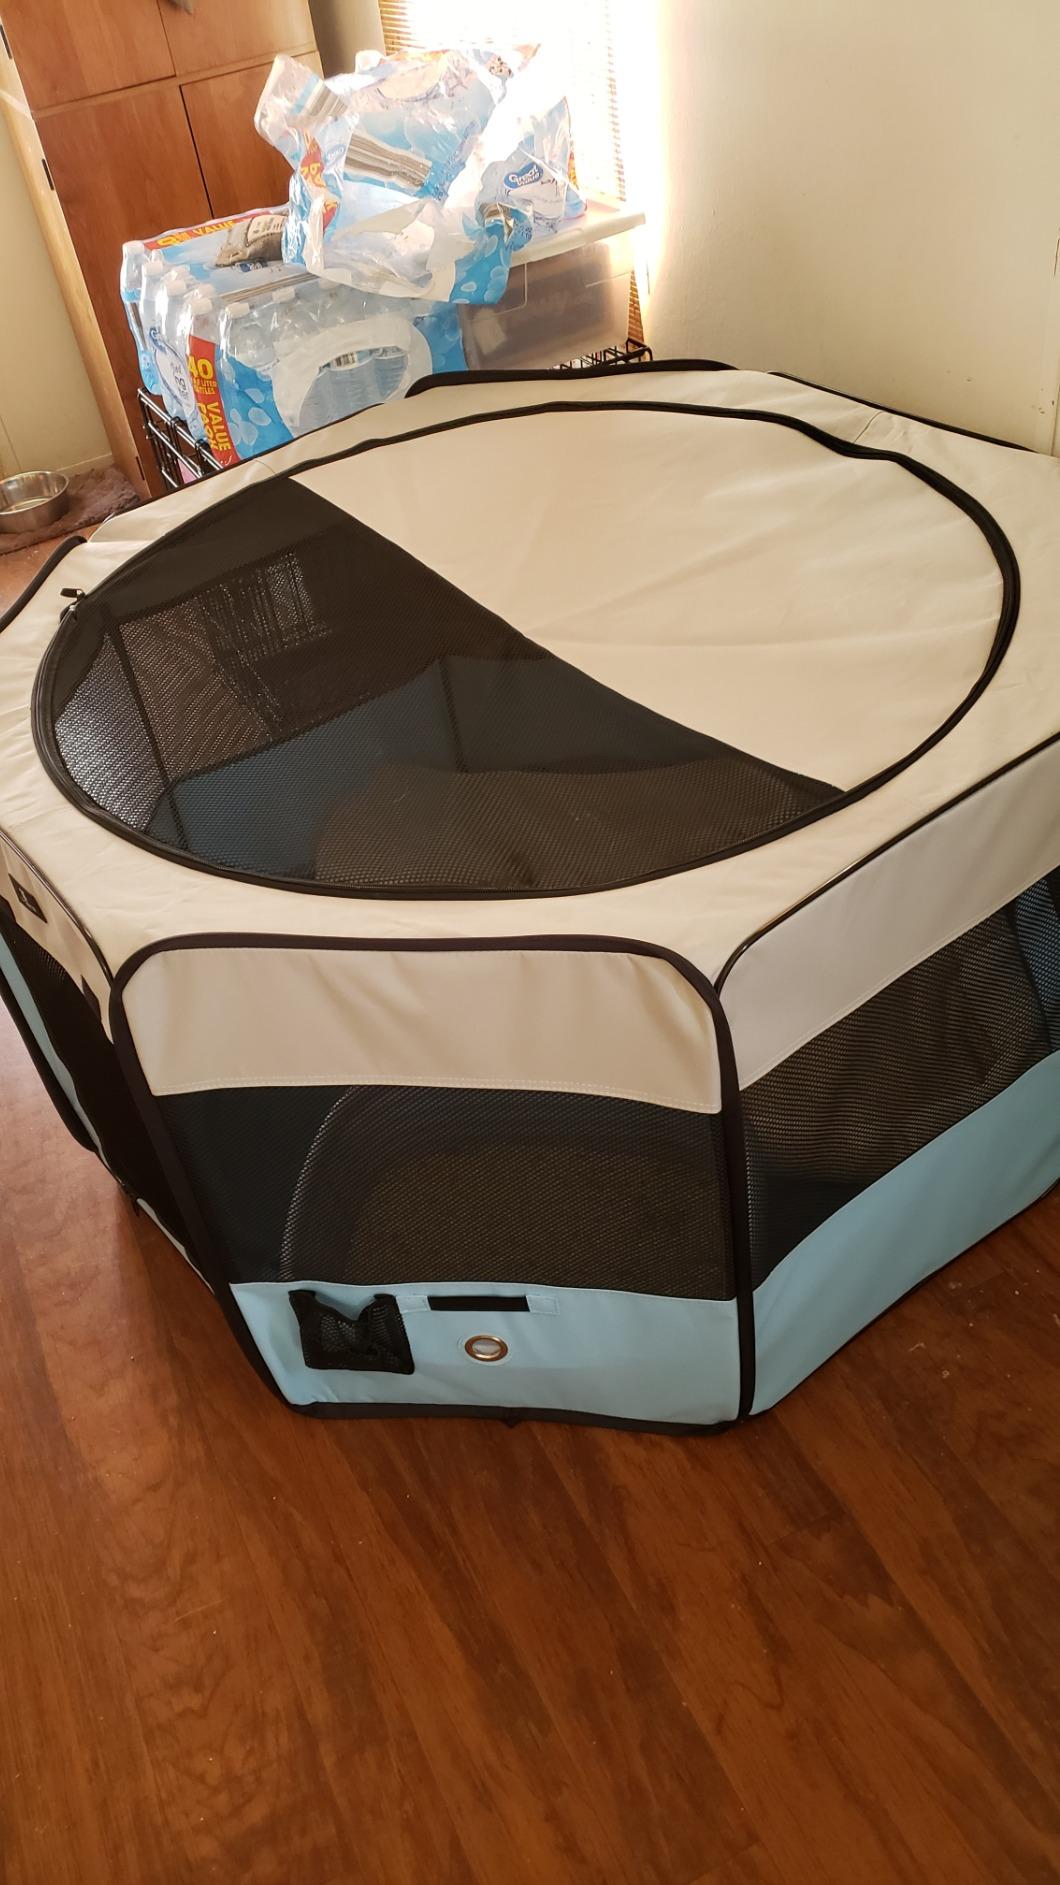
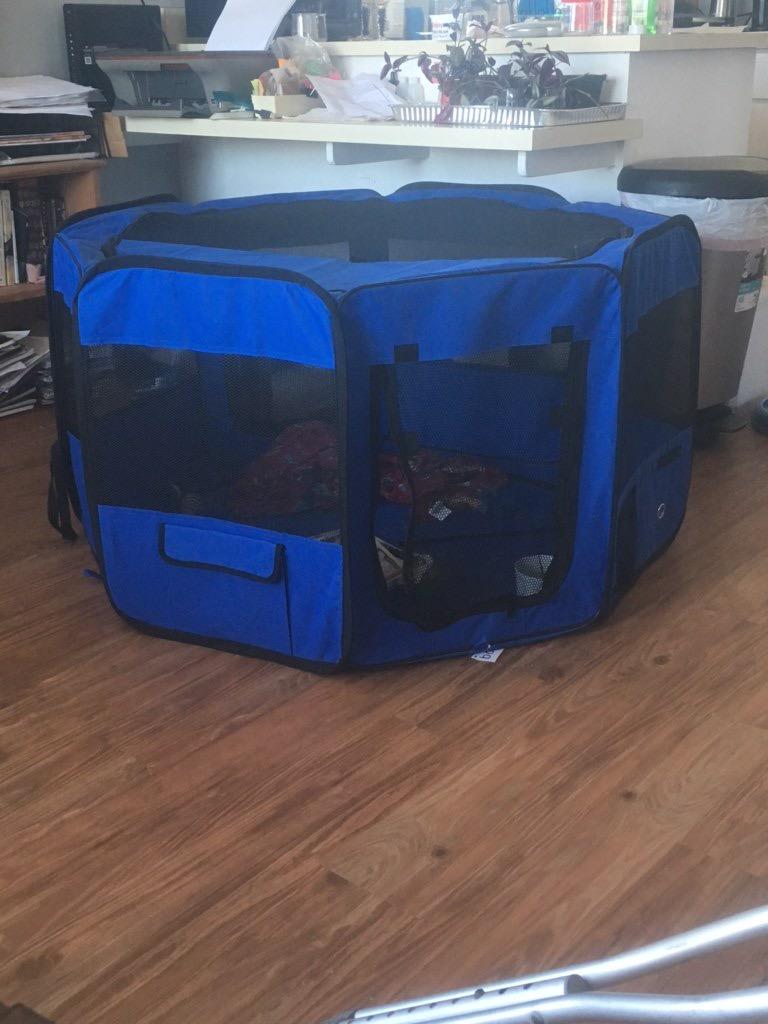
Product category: items_kennel
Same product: no